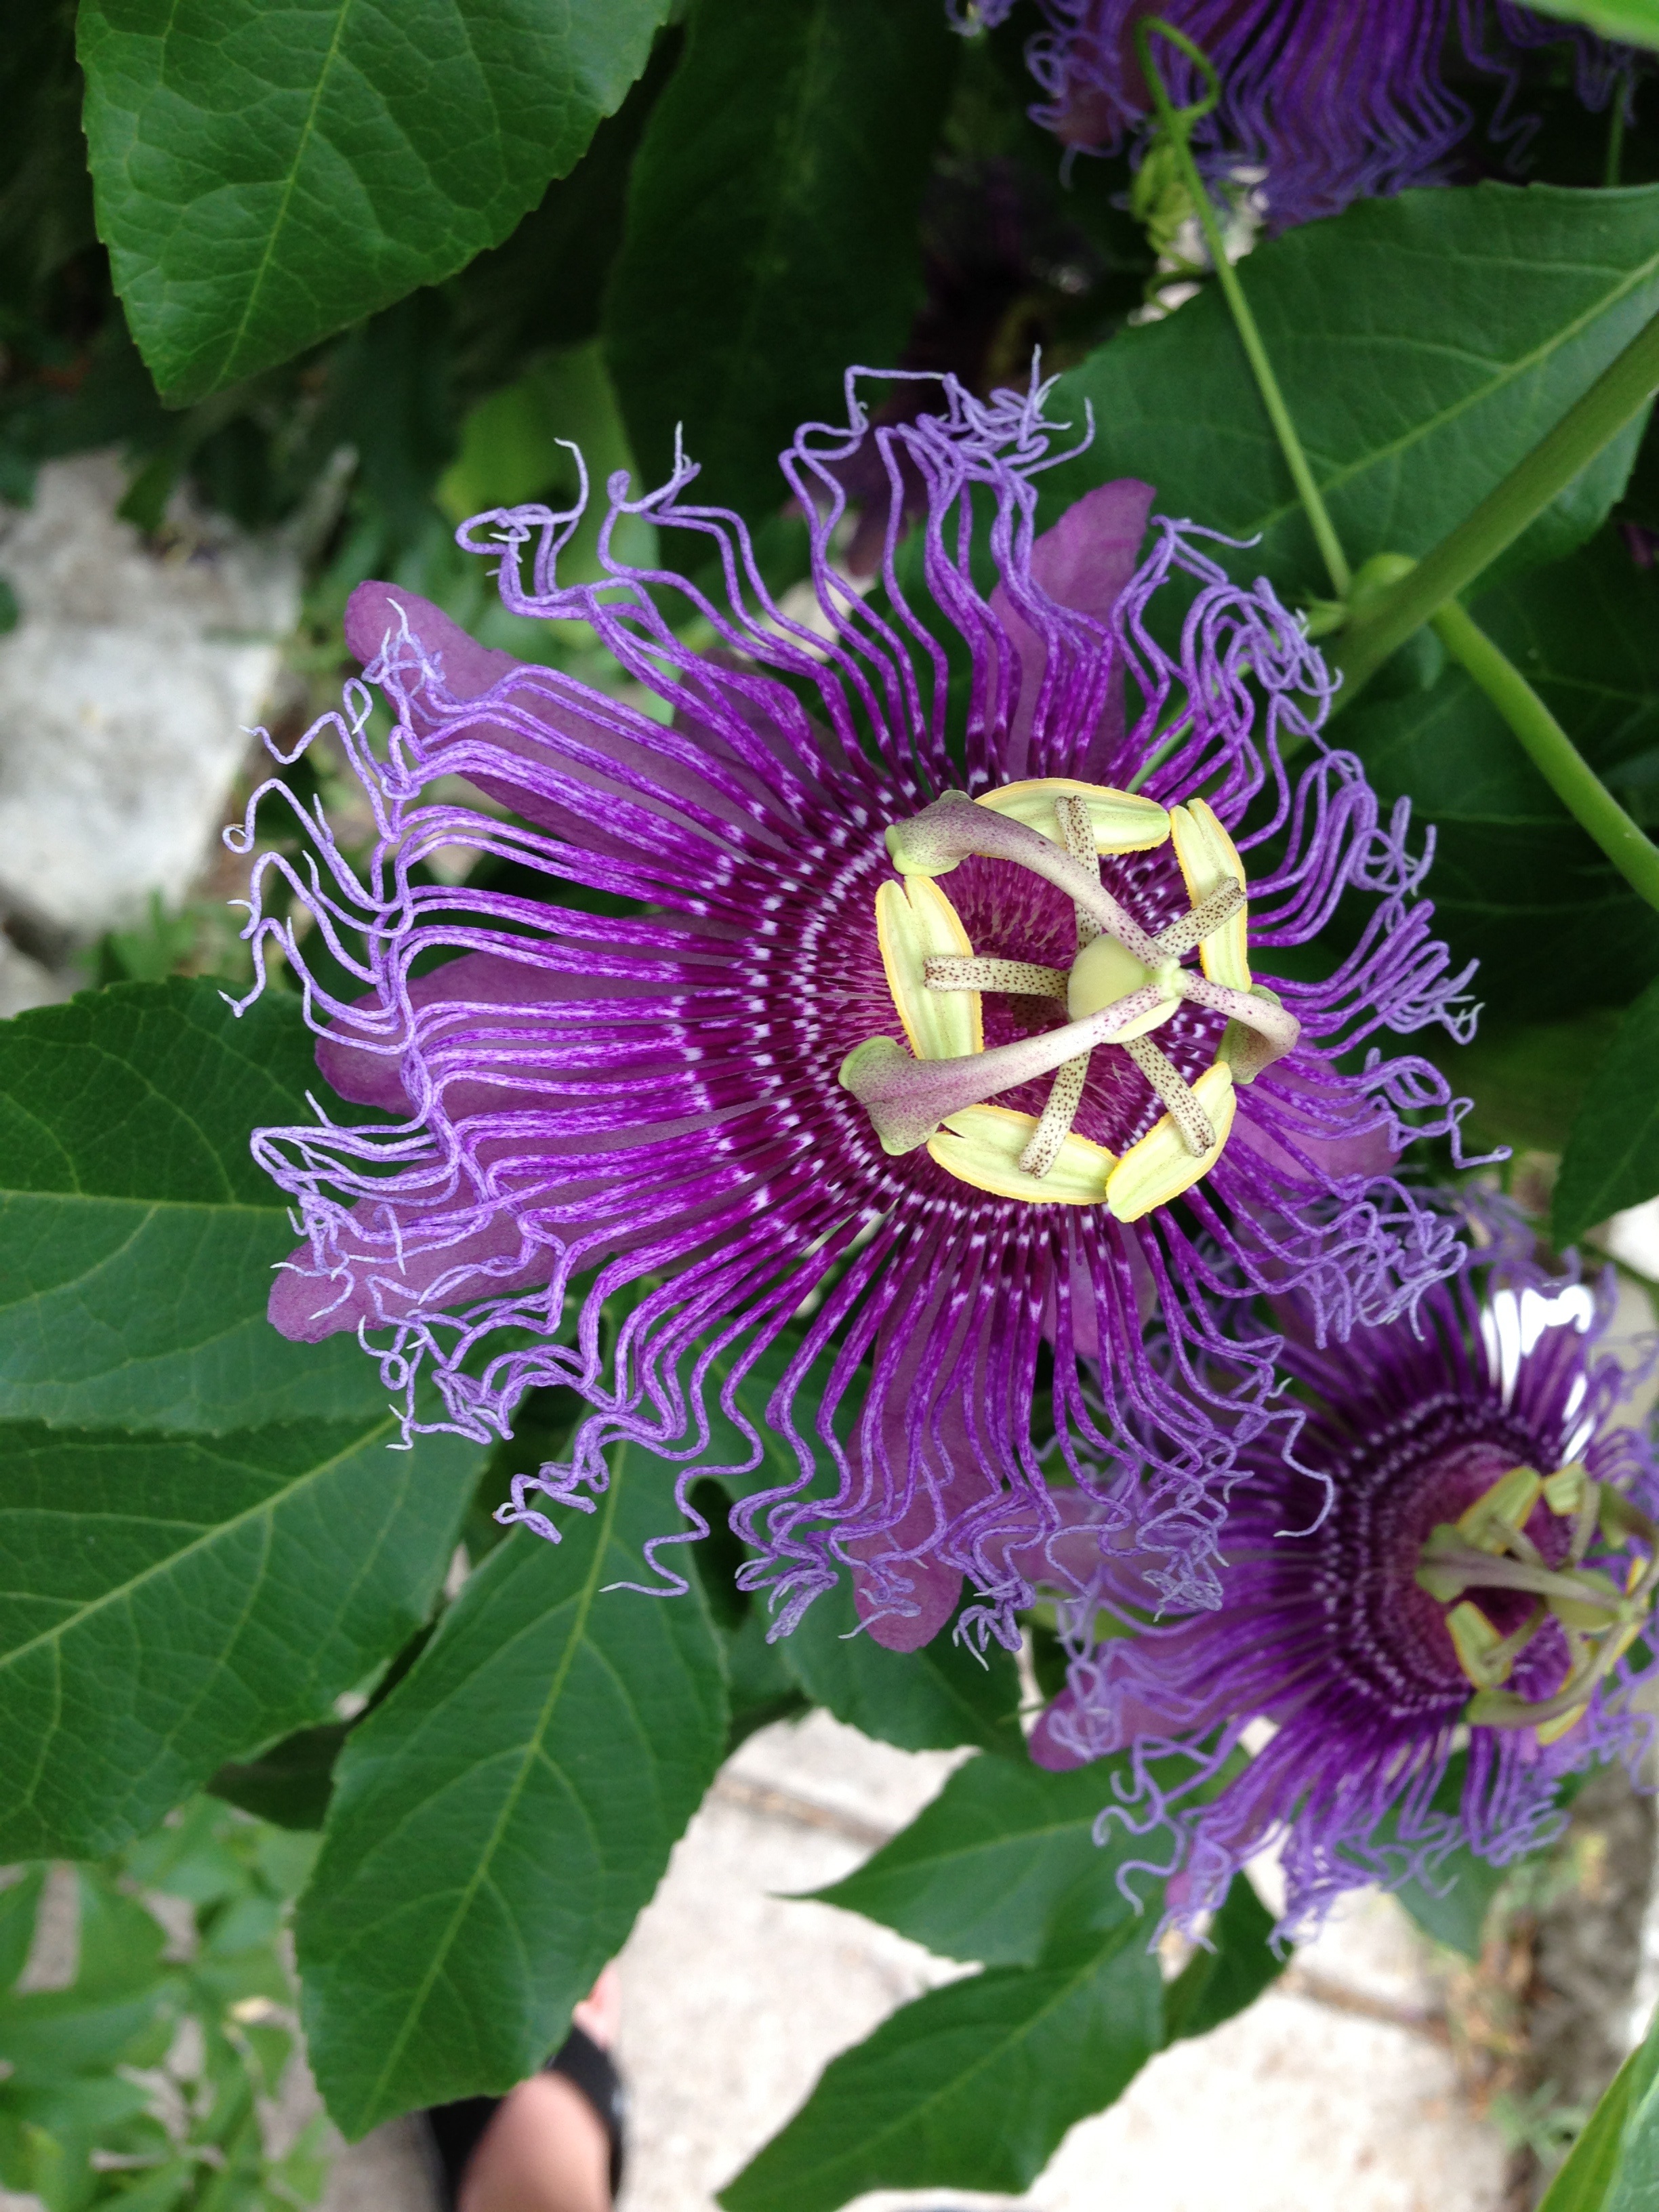
nature, blossom, plant, flower, purple, bloom, summer, floral, spring, produce, fresh, botany, colorful, garden, flora, wildflower, bright, texas, passion flower, passionflower, flowering plant, land plant, passion flower family, purple passionflower, giant granadilla